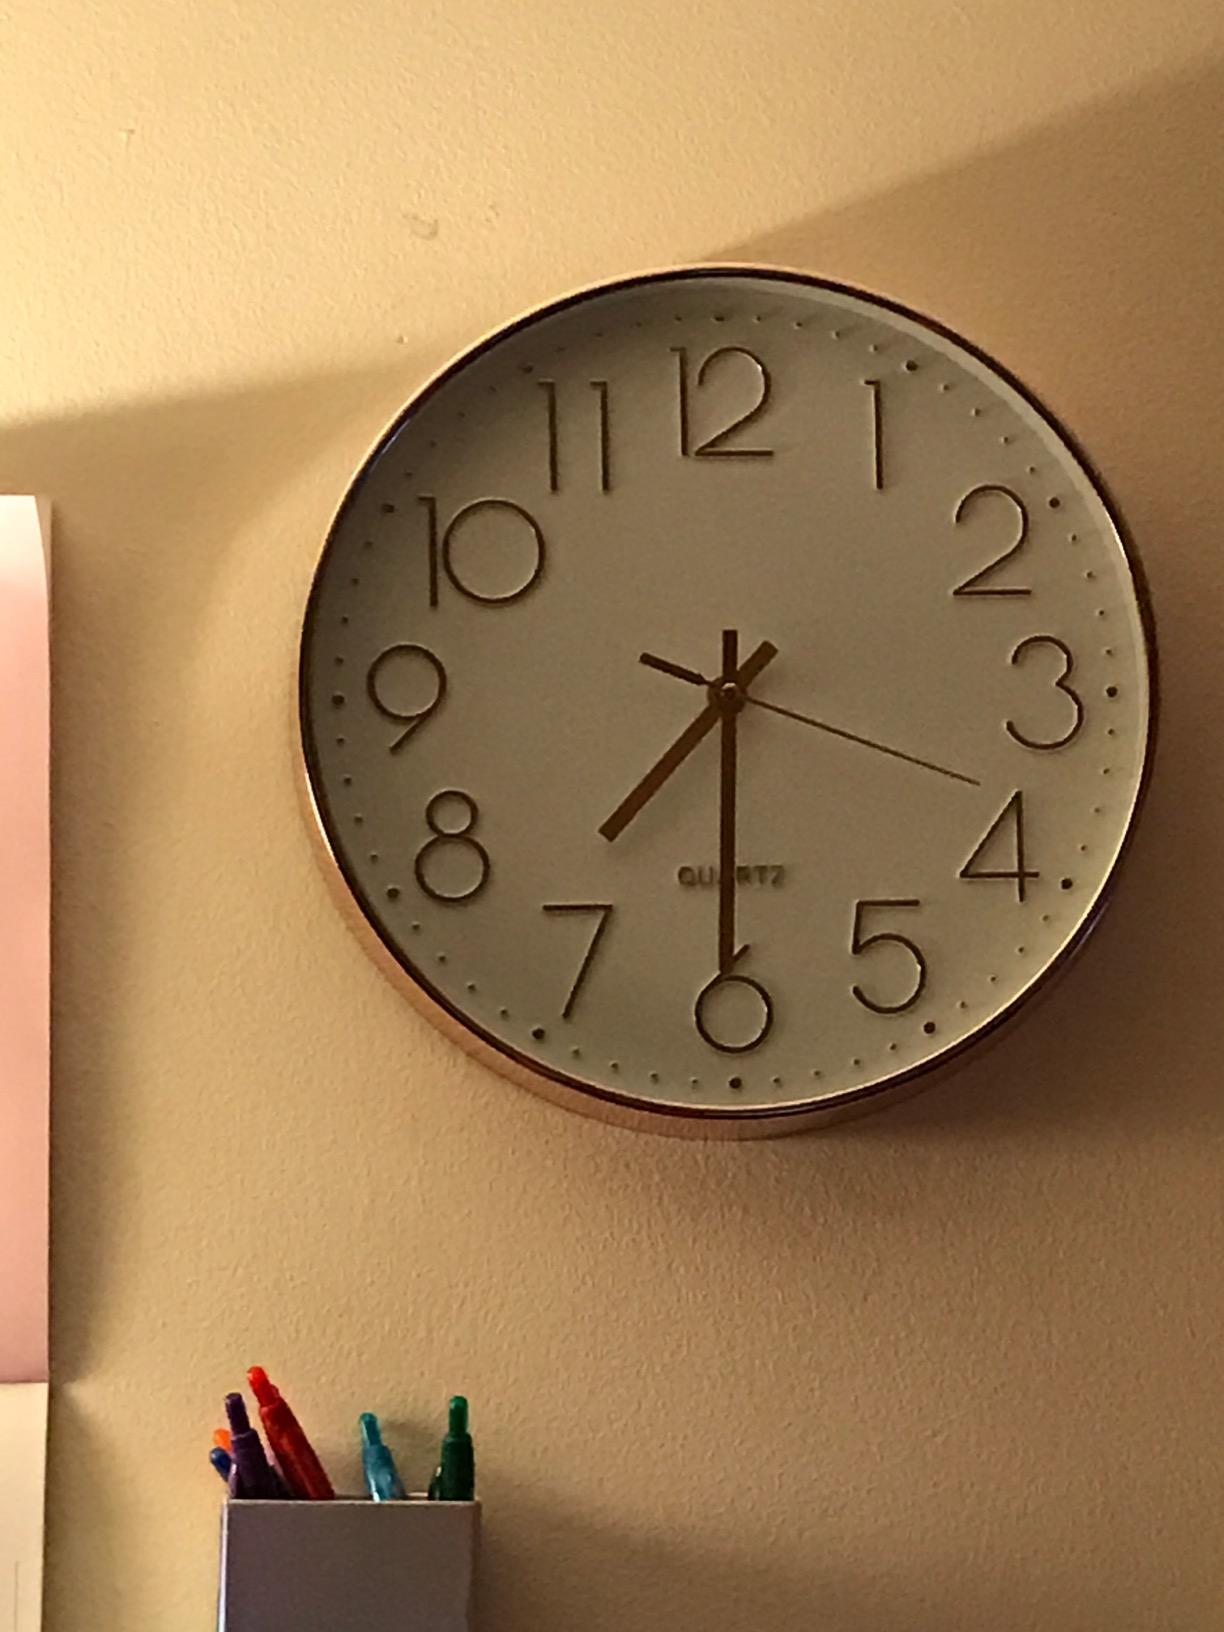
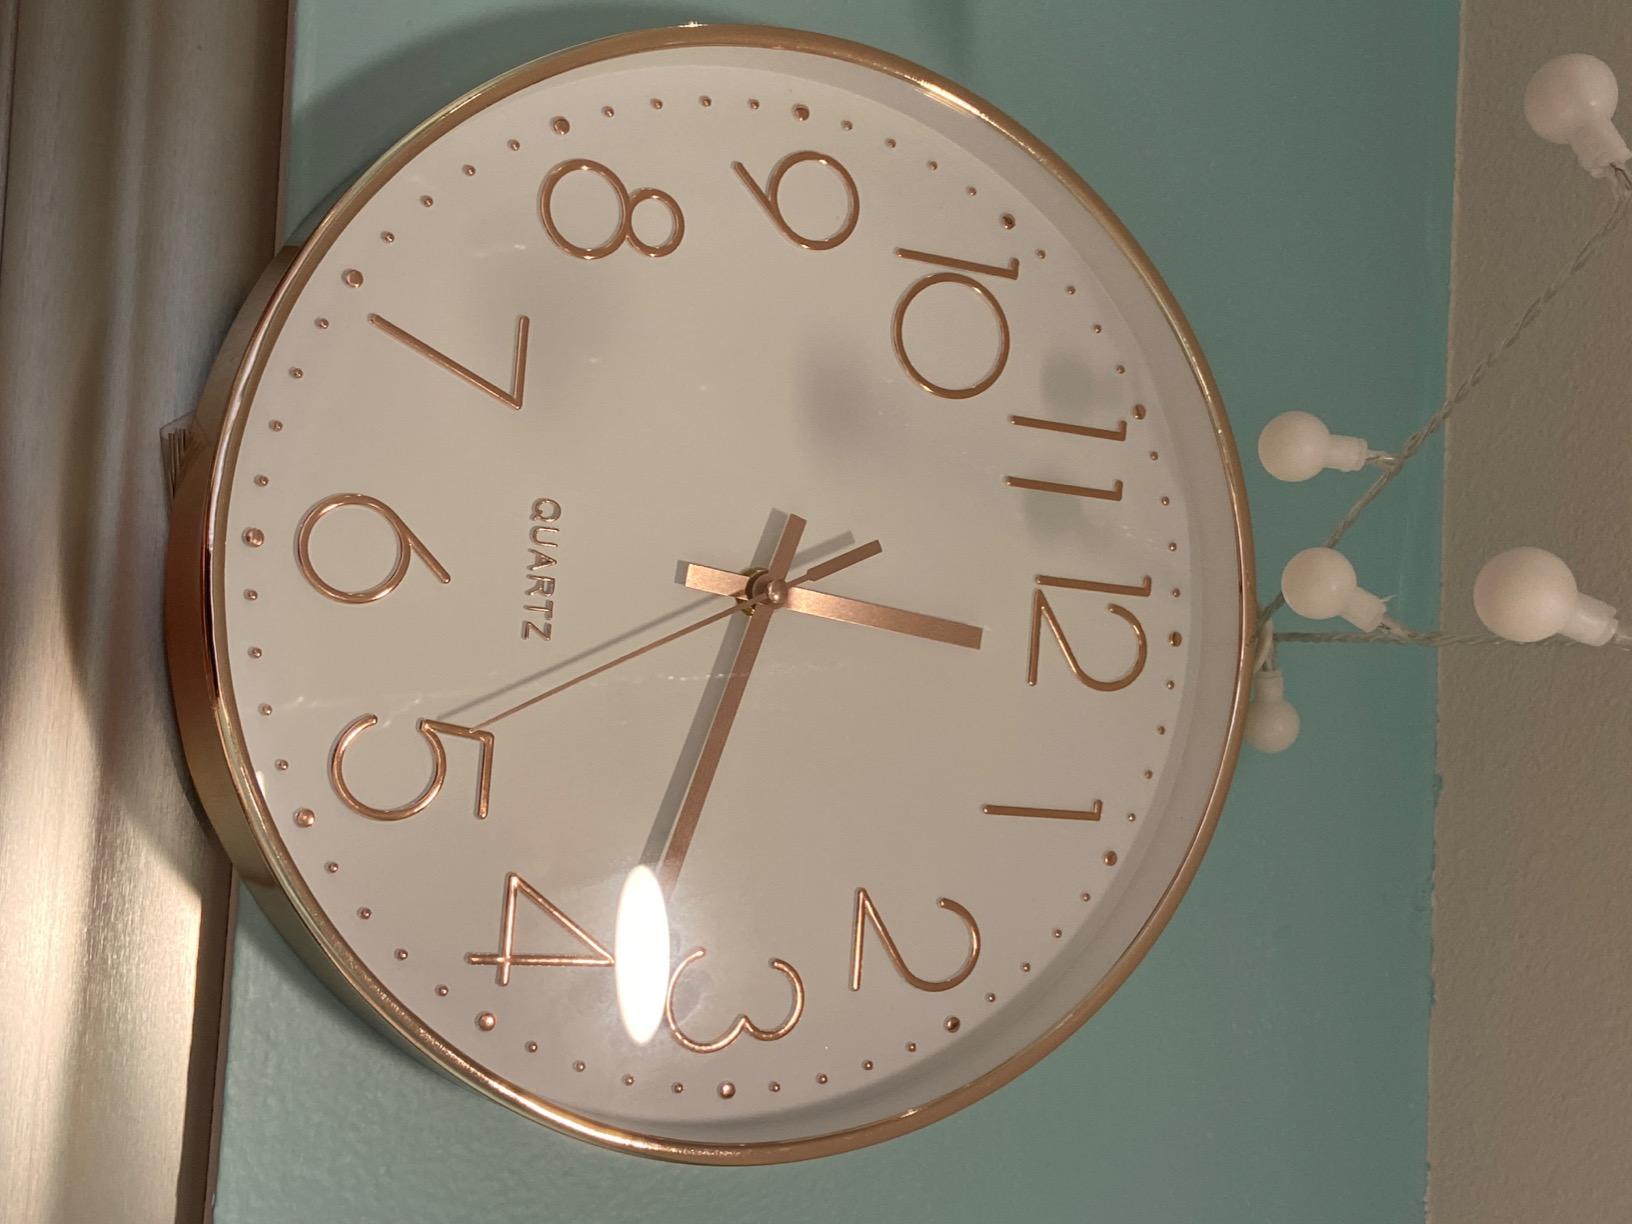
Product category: clock
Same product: yes